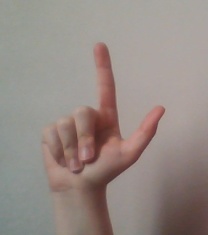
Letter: laam